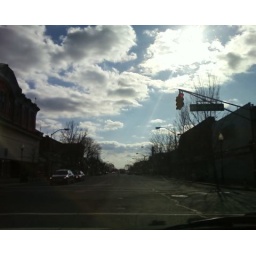
Cell phone pic. Downtown Woodbury, NJ. The street is engulfed by sky.